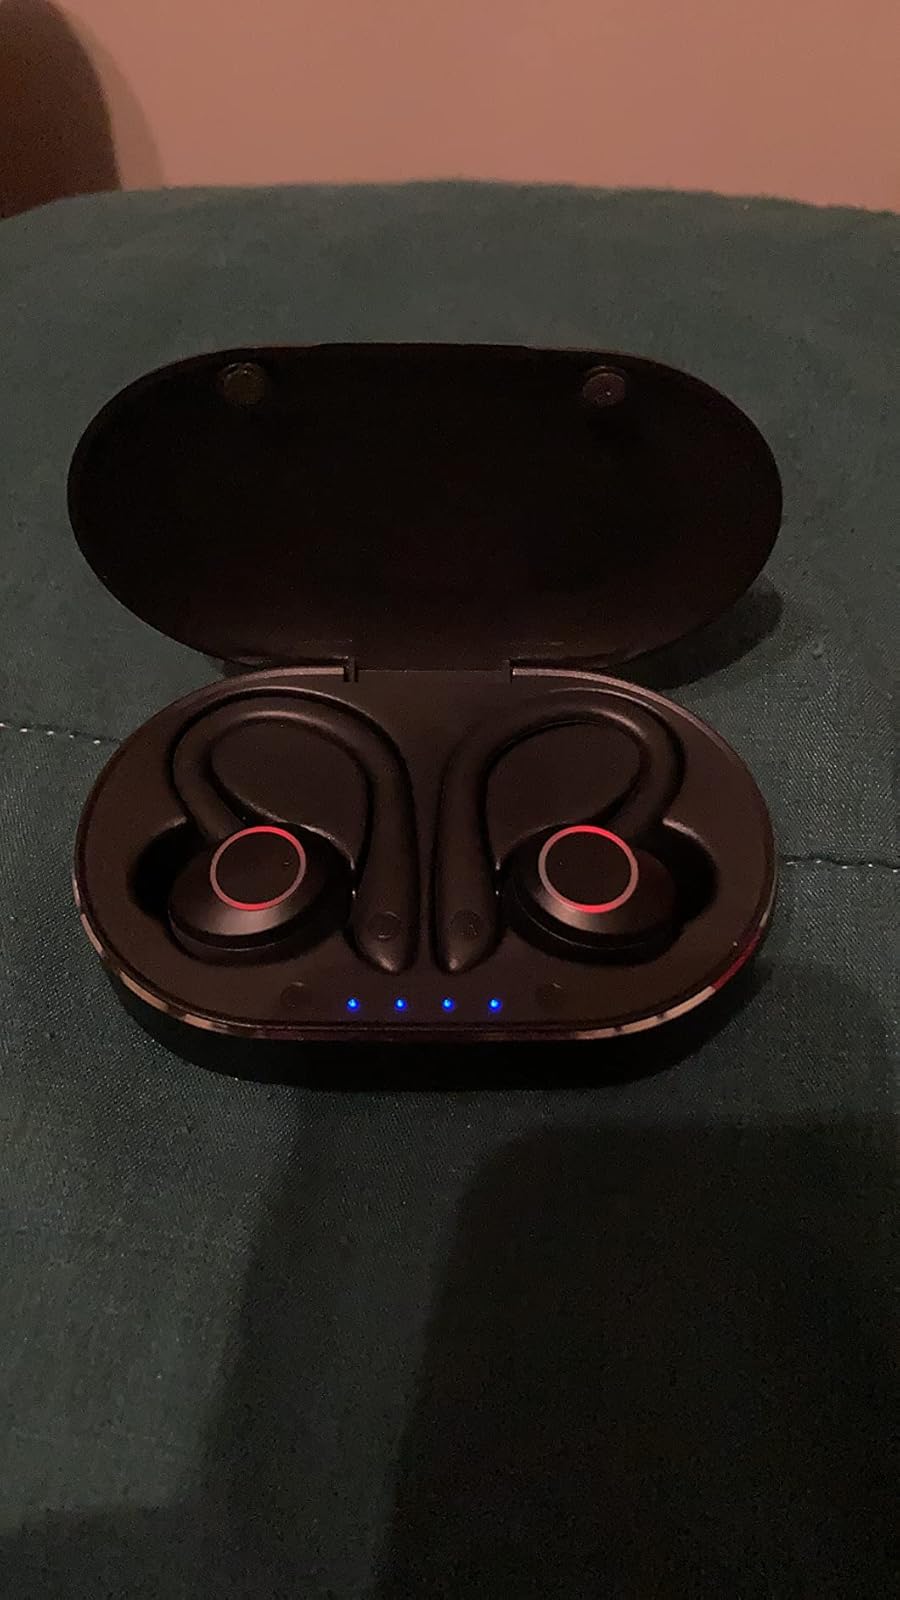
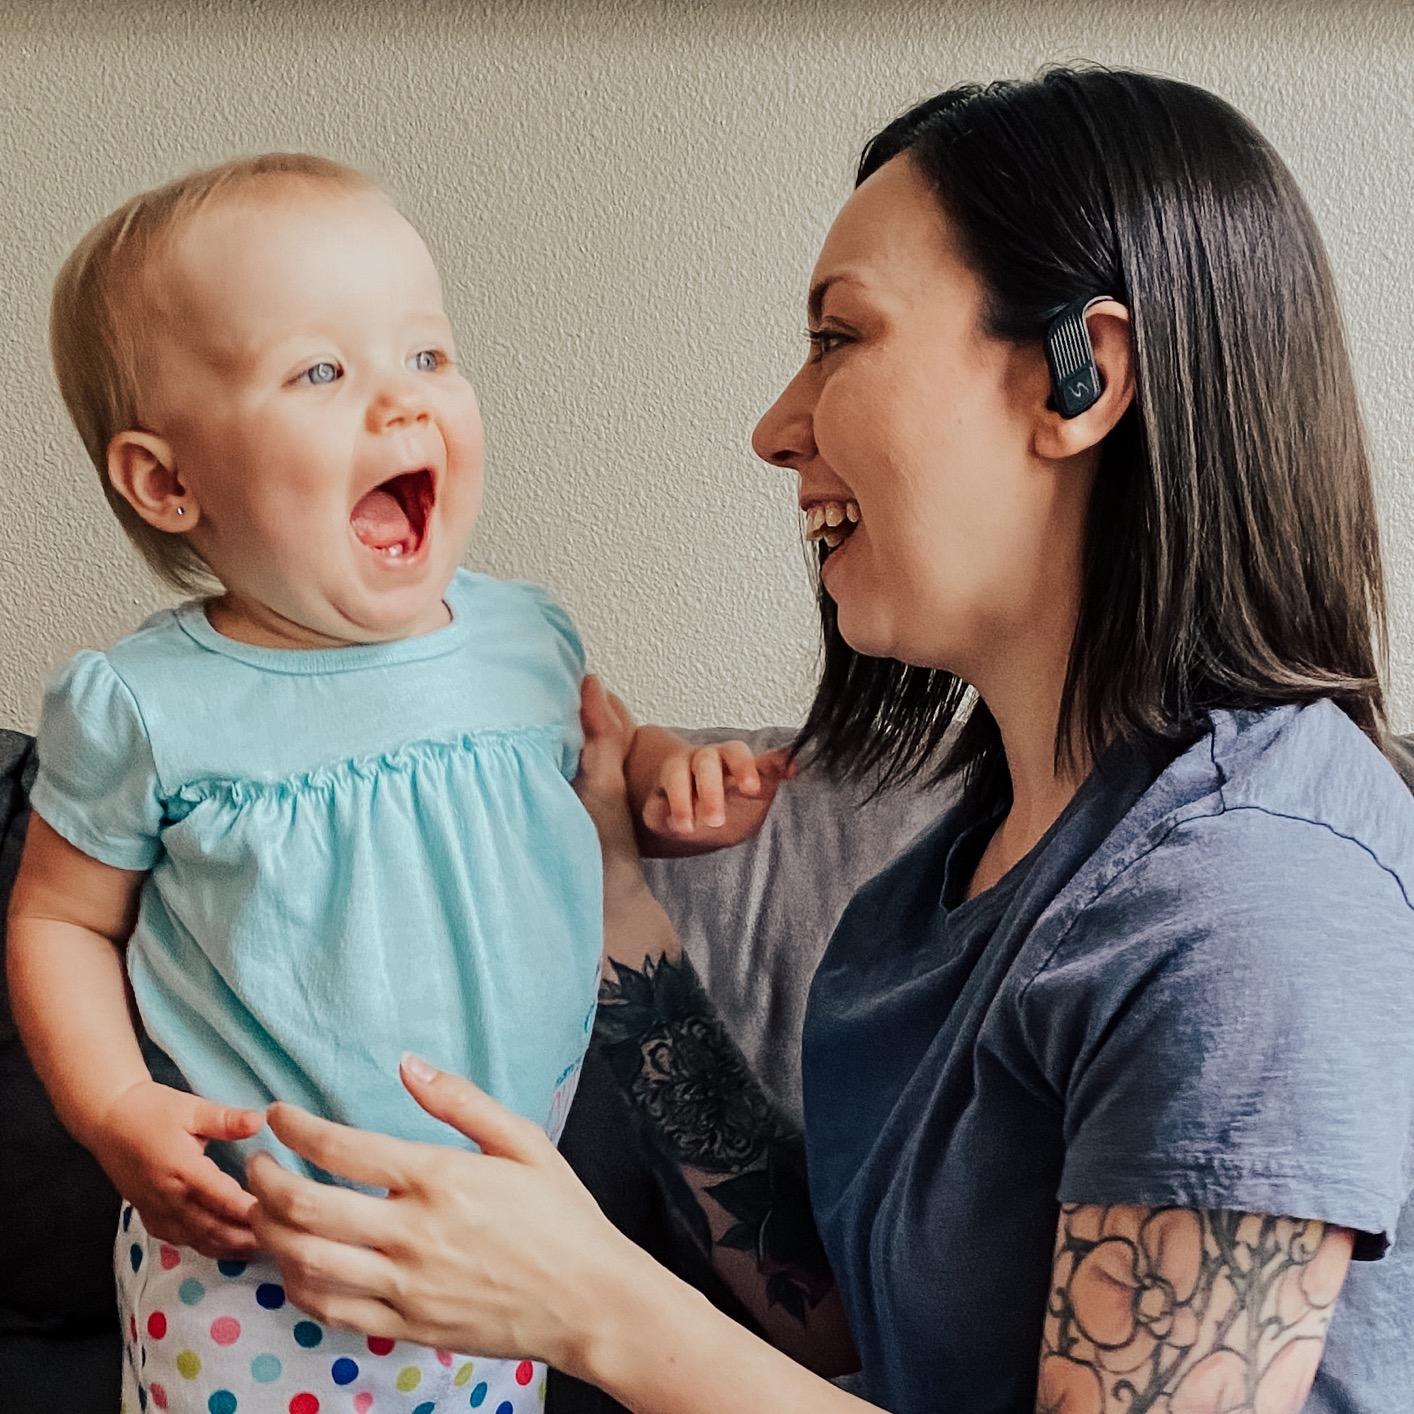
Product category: earbuds
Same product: no